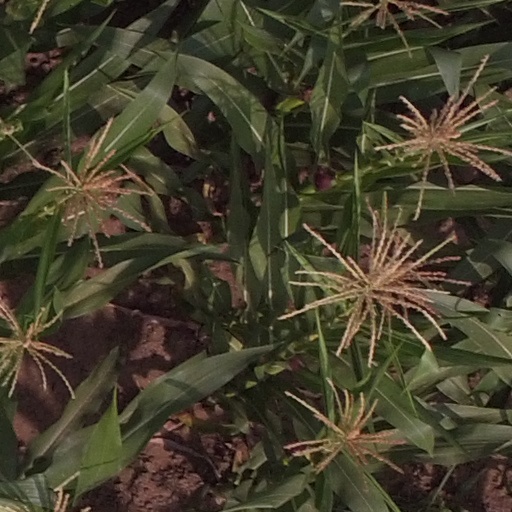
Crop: maize; corn